Ningbo Zhicheng School International

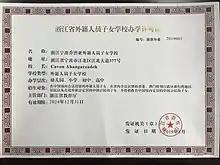
Cavon Ahangarzadeh License

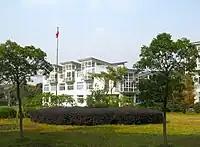
NZS campus

In 2010, NZSI gained authorization from the International Baccalaureate (IB) for the IB Diploma Programme. In 2019, Georgia School Ningbo was recognized by the education bureau of Jiangbei District of Ningbo city as an independent international school.